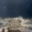
Label: sea